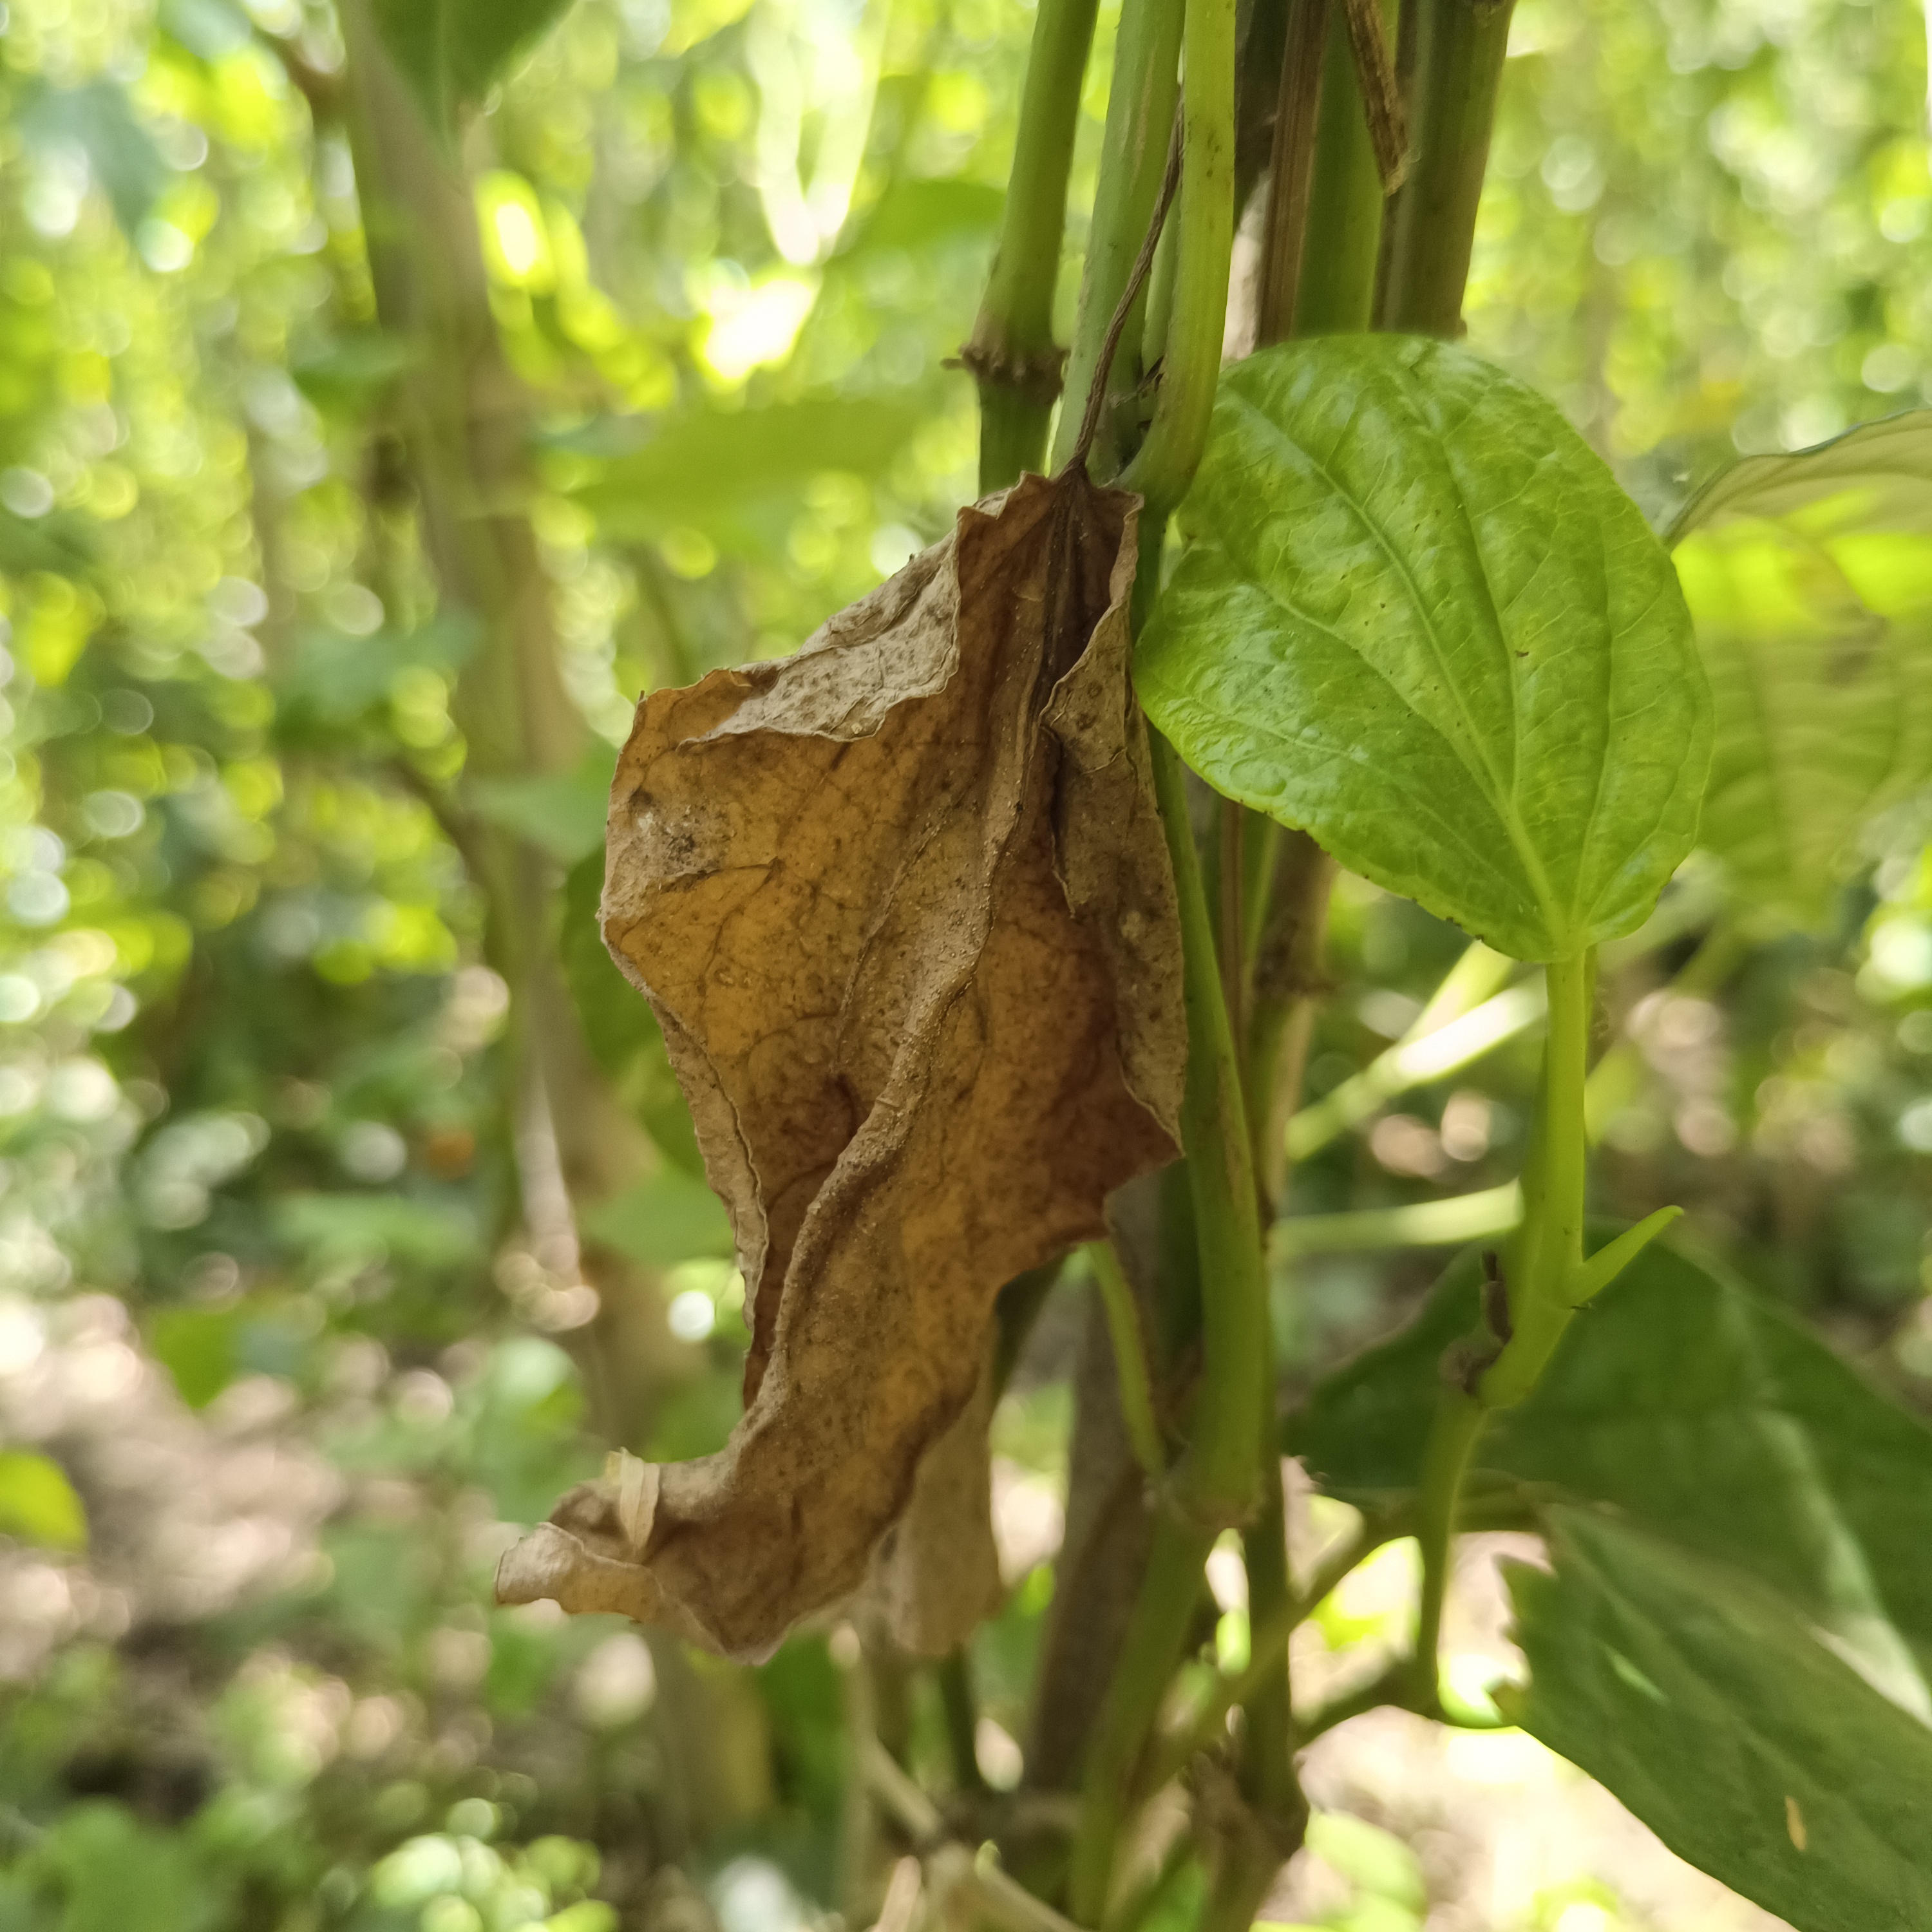
Label: Dried